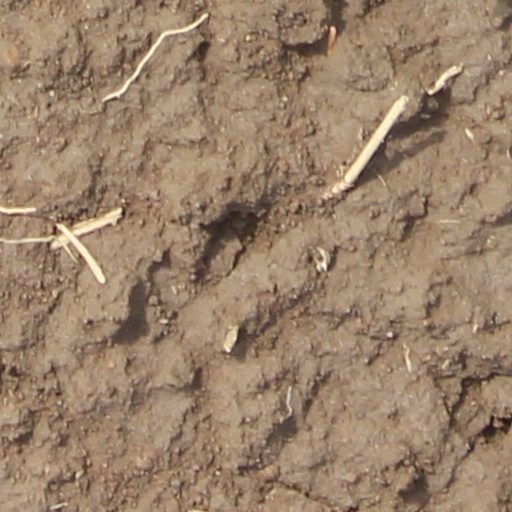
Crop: wheat